Louie Cullen

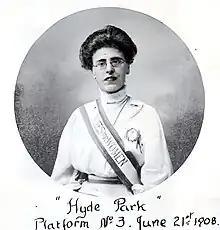
Photo of Cullen with the caption "Hyde Park"

Cullen became a radical suffragette who joined the Women's Social and Political Union (WSPU) near its start when there were no formal branches. By 1906, she was the organiser of the Kensal branch in London. In that year, Cullen and Hannah Mitchell had smuggled a 'Votes for Women' banner into the House of Commons whilst there with nineteen others and Emmeline Pankhurst and left during the scene caused when they opened up their banners there. Cullen was arrested following the 1908 attempt by suffragettes to rush into the House of Commons hidden in a pantechnicon to get their voices heard on women's suffrage.